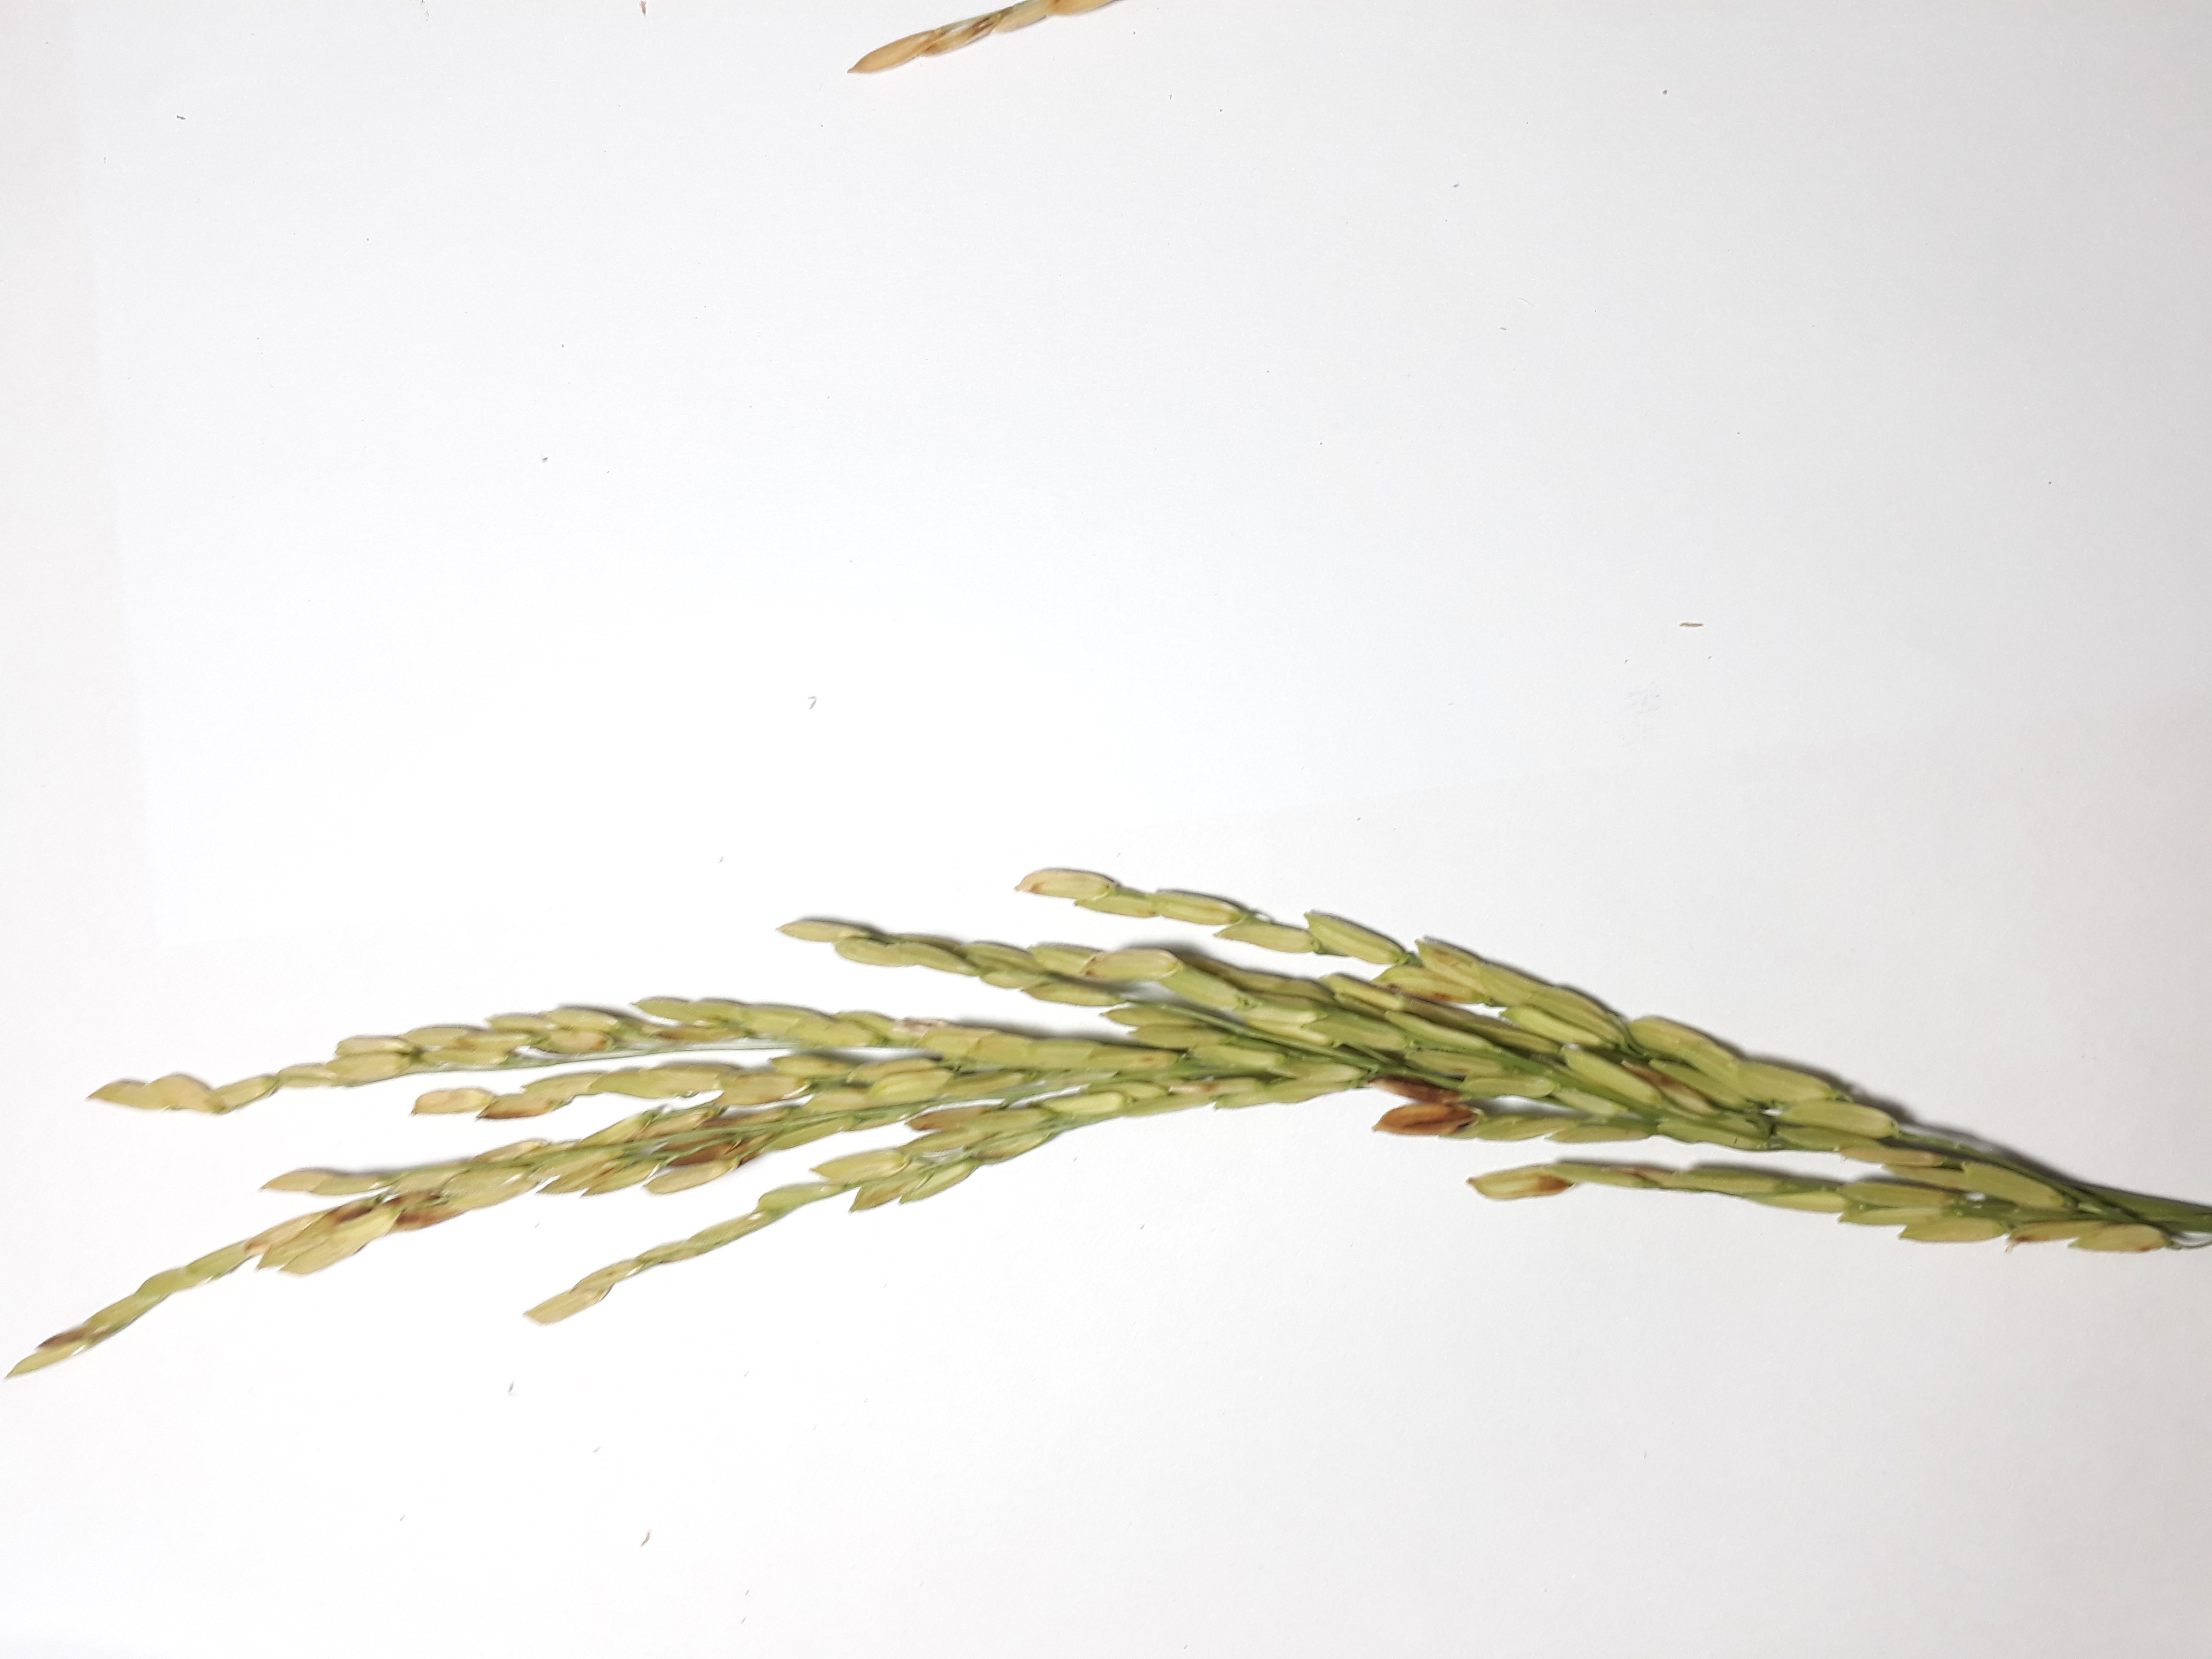
Label: Damaged